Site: brandenburg
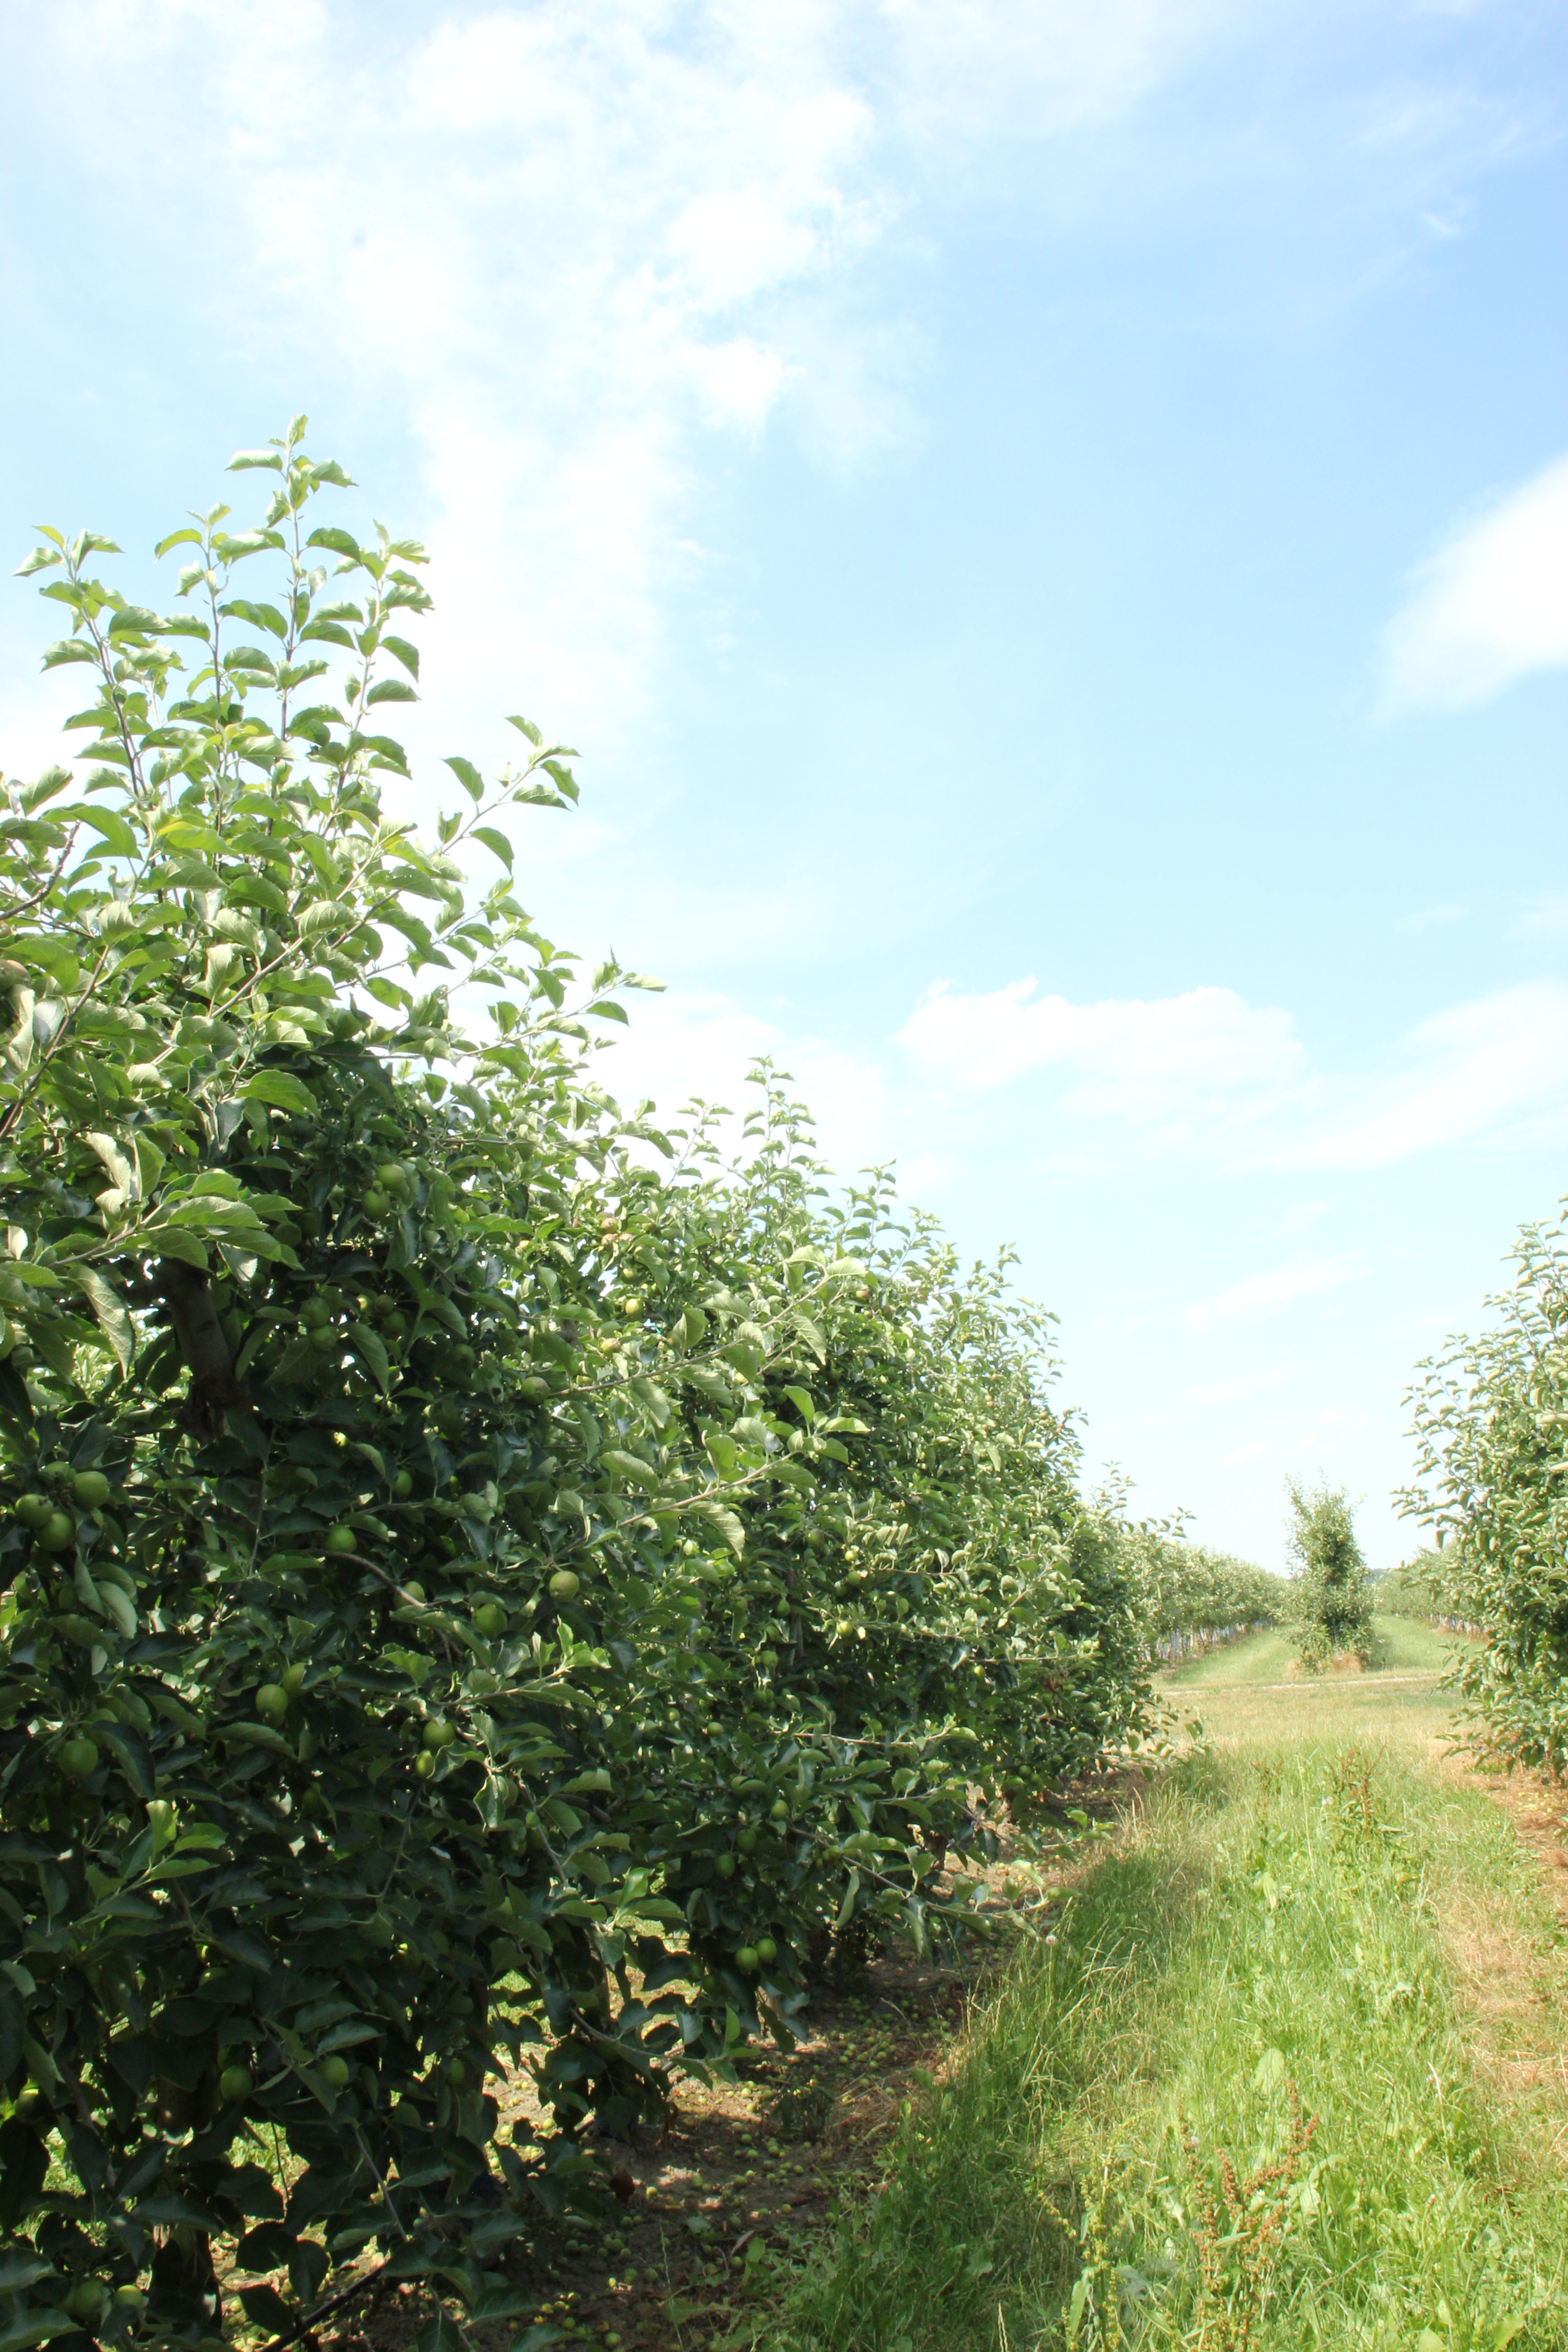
Growth stage (BBCH 74): Development of fruit